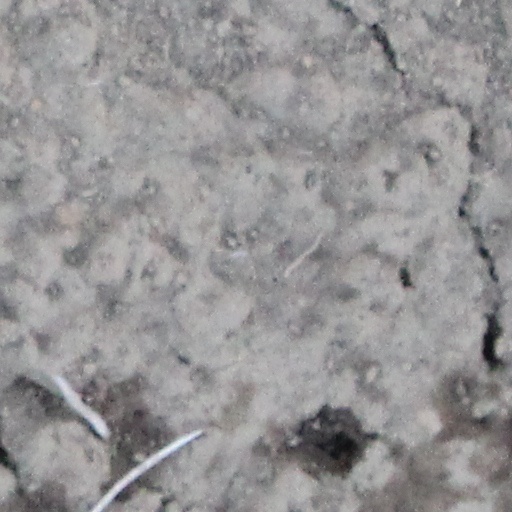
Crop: wheat